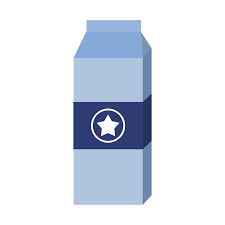
Label: paper